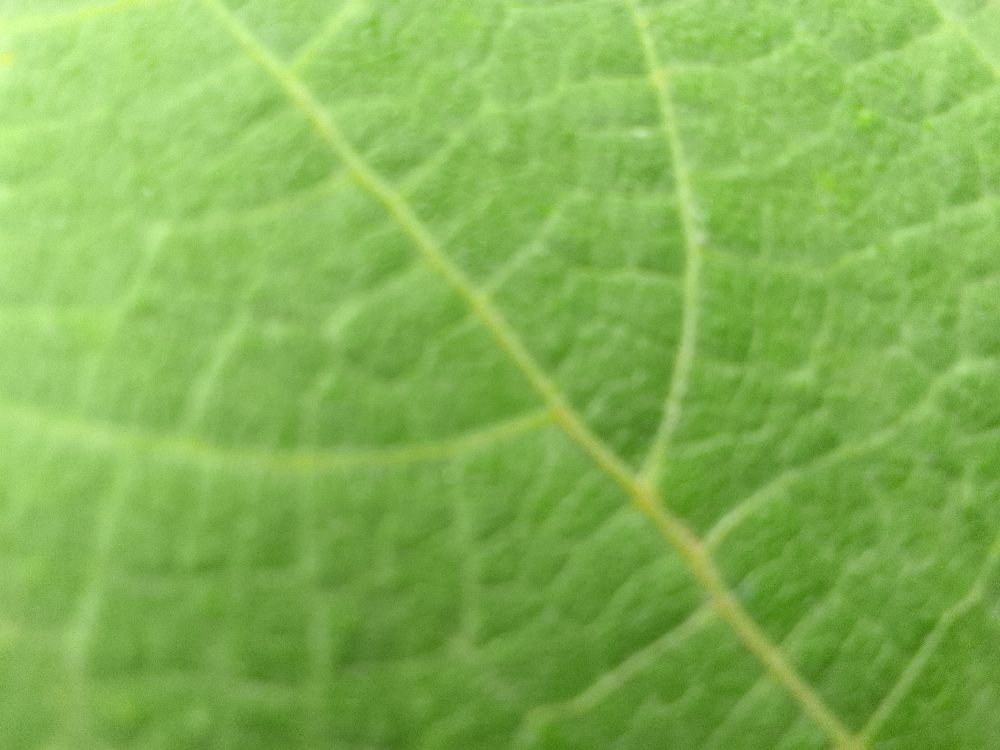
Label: healthy